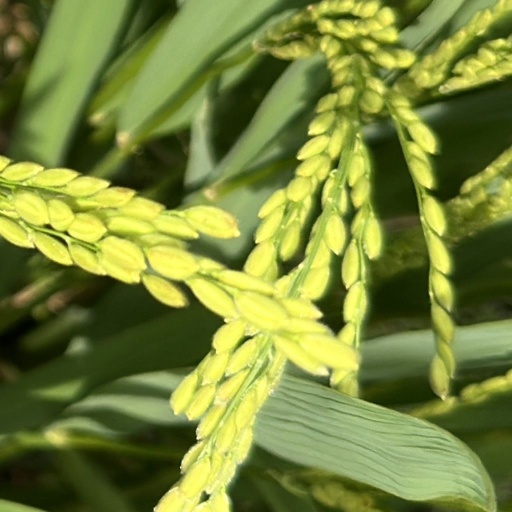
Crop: rice